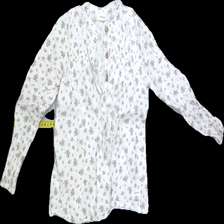
View: front
Type: Blouse
Category: Children
Brand: Newbie (Kappahl)
Colors: Multicolor, White, Green, Pink, Brown
Material: 100%cotton
Pattern: Floral print
Cut: Regular, V-collar
Size: 122
Season: Spring
Price range: 50-100
Recommended usage: Reuse